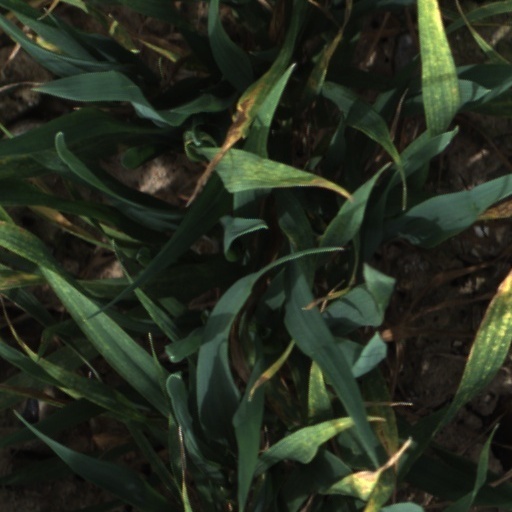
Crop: wheat